Fred Wyant

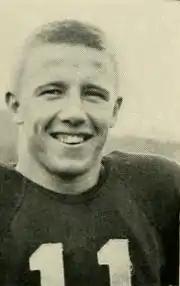
Wyant from "The 1955 Monticola"

Frederick Mount Wyant Jr. (April 26, 1934 – March 20, 2021) was an American football quarterback who went on to serve as an official in the National Football League (NFL) for 27 years from 1966 through 1992, with 19 of those years (1971–1989) as a referee. Wyant originally wore number 75 as an official before switching to number 11, which he wore as a player, in 1983. (He also wore #11 from 1979 through 1981, when officials were numbered separately by position, instead of together as a pool. In 1983, he switched to #11 to also honor fellow official Vince Jacob, who died during the 1982 NFLPA strike while still in active service. Jacob, the side judge on Wyant's crew in 1980, 1981 and the first two games of 1982, wore #11 from 1975-78 and again in 1982).